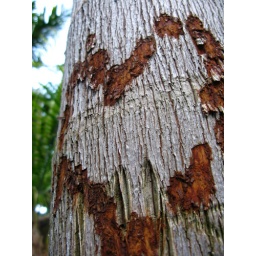
balboa beach carvings in the tree